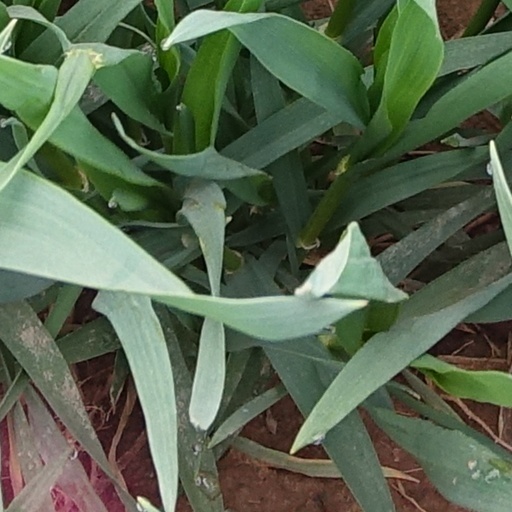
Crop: wheat